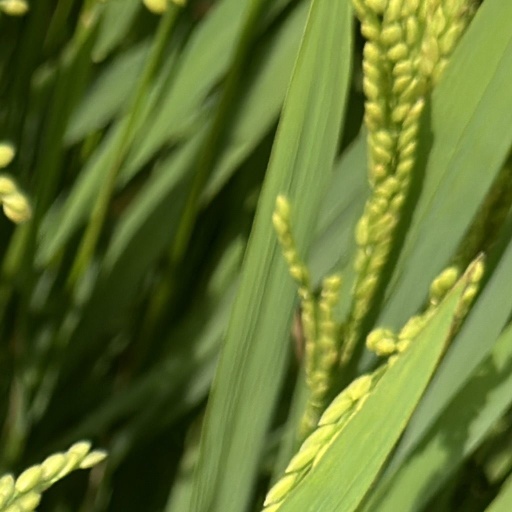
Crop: rice